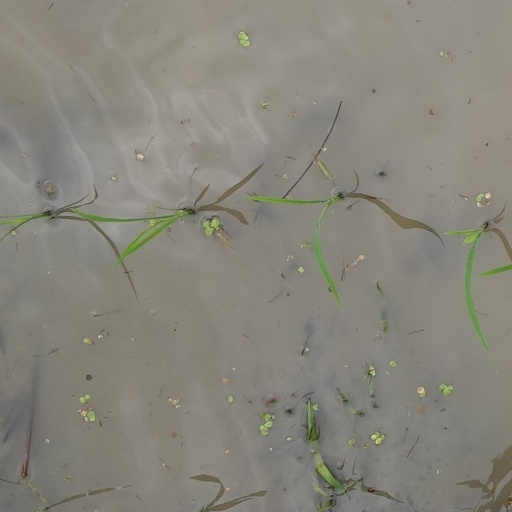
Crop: rice